G. D. H. Cole

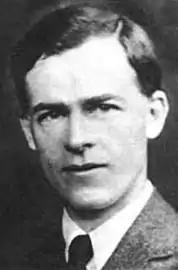

George Douglas Howard Cole (25 September 1889 – 14 January 1959) was an English political theorist, economist, historian, and novelist. As a believer in common ownership of the means of production, he theorised guild socialism (production organised through worker guilds). He belonged to the Fabian Society and was an advocate for the co-operative movement.